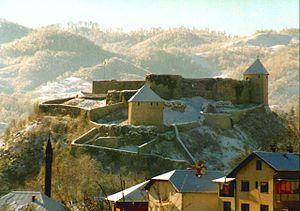
La forteresse de Tešanj se trouve en Bosnie-Herzégovine, sur le territoire de la ville de Tešanj et dans la municipalité de Tešanj. Elle remonte pour l'essentiel au Moyen Âge et à la période ottomane et est inscrite sur la liste des monuments nationaux de Bosnie-Herzégovine.
Cet article recense les monuments nationaux situés sur le territoire de la municipalité de Tešanj en Bosnie-Herzégovine et dans la Fédération de Bosnie-et-Herzégovine. La liste établie par la Commission pour la protection des monuments nationaux compte 4 monuments nationaux inscrits sur la liste principale et 1 monument inscrit sur une liste provisoire.